Fore people

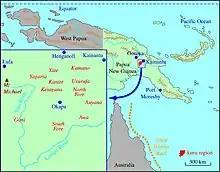
A map of Papua New Guinea and the Okapa District. The area highlighted in red consists primarily of the land inhabited by the Fore people.

The Fore people live in the Okapa District: a mountainous region in south-eastern Papua New Guinea. Combined, the 20,000 members of the North and South Fore live on approximately 400 square miles of land, almost all of which is steep mountain. Of these 400 square miles, the majority belongs to the region belonging to the South Fore, who make up the majority of the population. In this mountainous region, there is an average of over 90 inches of rainfall per year, much of which falls in the "rainy season", lasting from December to March.